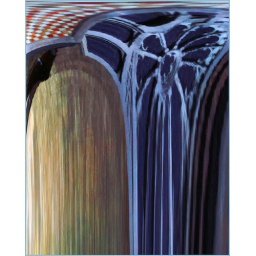
Our lady of Pompeii shrine reflected in a dirty car